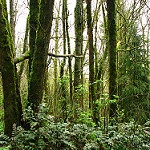
Label: forest